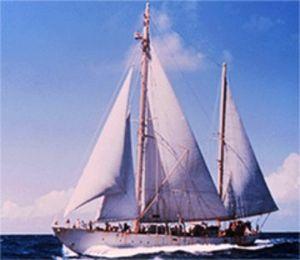
RV Atlantis est un voilier qui a été le premier et également le principal navire de recherche de l'Institut océanographique de Woods Hole aux États-Unis de 1931 à 1964.